Wisconsin Death Trip (film)

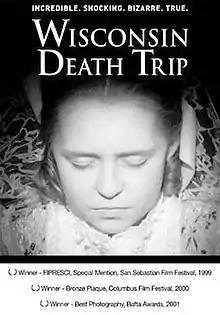
Original promotional artwork

Wisconsin Death Trip is a 1999 docudrama film written for the screen and directed by James Marsh, based on the 1973 historical nonfiction book of the same name by Michael Lesy. The film dramatizes a series of macabre incidents that took place in and around Black River Falls, Wisconsin in the late-19th century. It utilizes silent black-and-white reenactment footage contrasted with contemporary color footage of the region, along with voice-over narration by Sir Ian Holm, orating contemporaneous newspaper articles written about the occurrences. Music featured in the film includes DJ Shadow and John Cale.